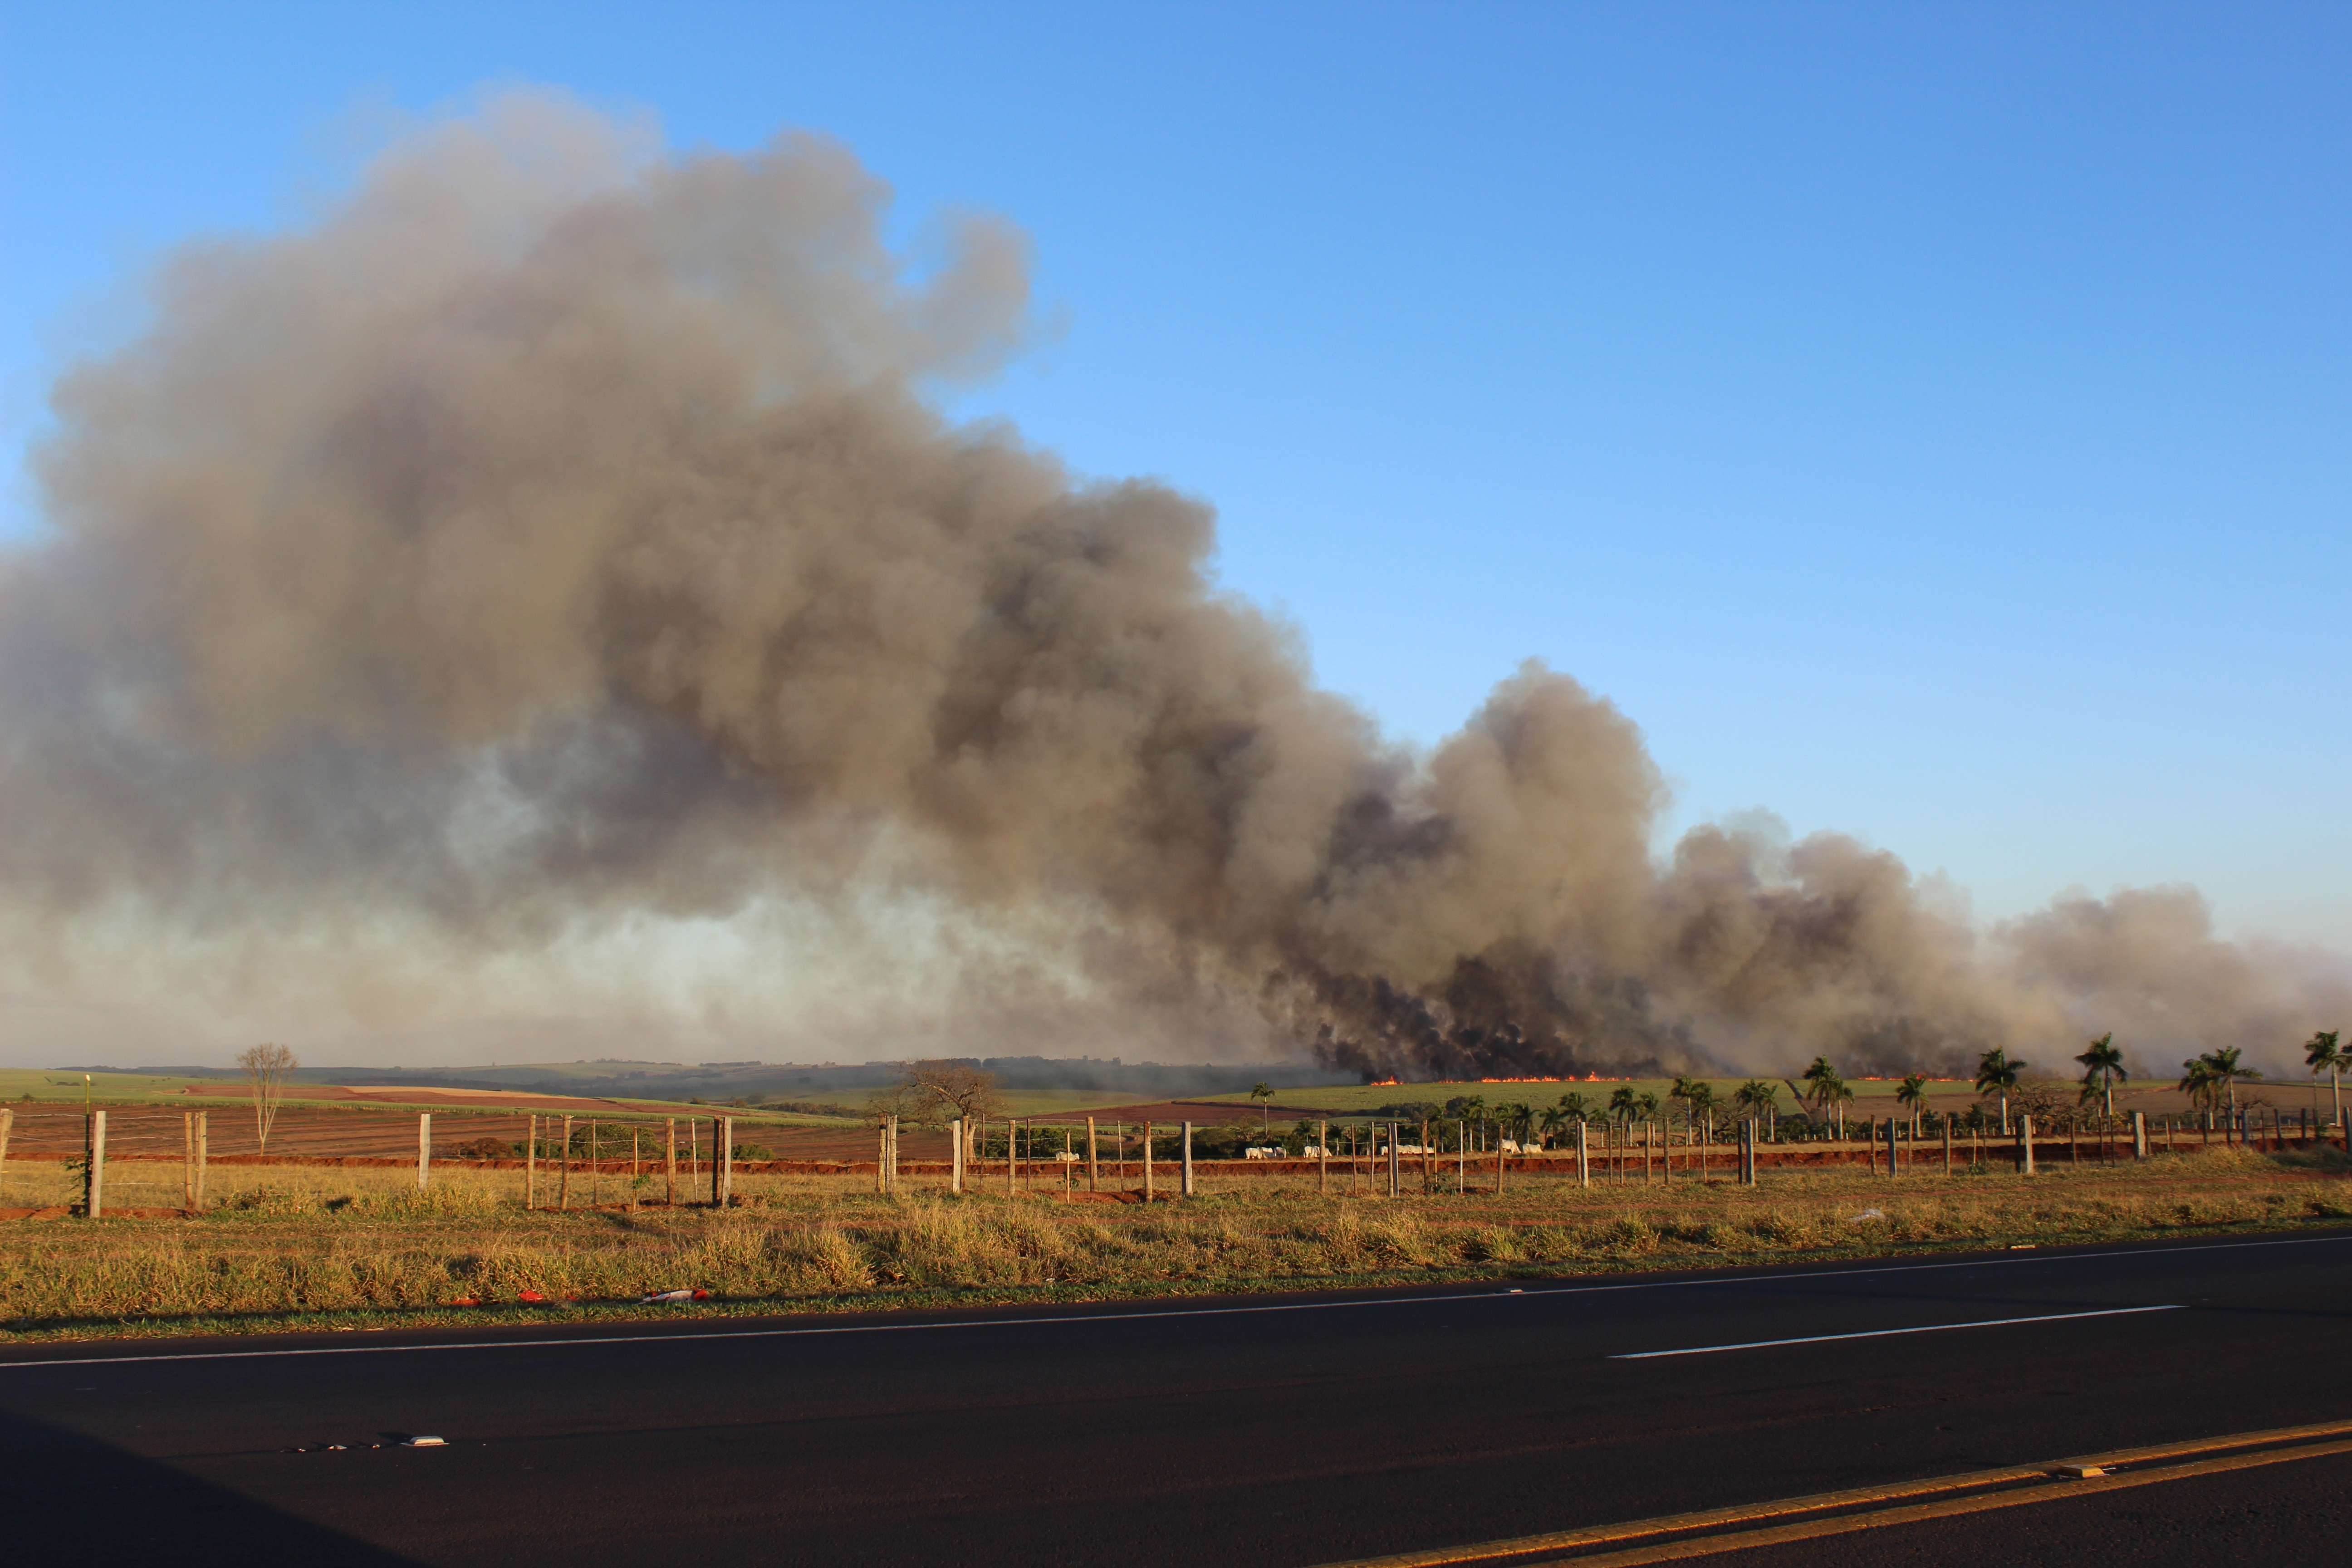
landscape, field, environment, fire, explosion, plantation, burned, atmosphere of earth